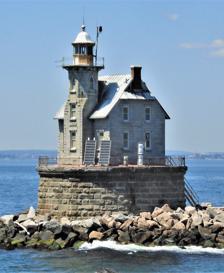
Building: Race Rock Light
Country: Unknown
Year built: 1878
For the light in British Columbia, see Race Rocks Light . Lighthouse Race Rock Light (2022) Location Entrance to Long Island sound Coordinates 41°14′36.6″N 72°2′49.2″W / 41.243500°N 72.047000°W / 41.243500; -72.047000 Tower Constructed 1878 Foundation Granite and concrete caisson and pier. Construction Granite Automated 1978 Height 45 feet (14 m) Shape Square/octagonal Markings Natural color with white lantern Heritage National Register of Historic Places listed place Fog signal Fog Horn points southeast. HORN: 2 every 30s Light First lit 1879 Deactivated Active Focal height 67 feet (20 m) Lens Fourth order Fresnel lens Range 16 nautical miles (30 km; 18 mi) Characteristic Flashing Red 10s Race Rock Light Station U.S. National Register of Historic Places Nearest city Fishers Island, New York Area less than one acre Architect Francis Hopkinson Smith Architectural style Gothic Revival MPS Light Stations of the United States MPS NRHP reference No. 05000347 Added to NRHP April 29, 2005 Race Rock Light is a lighthouse on Race Rock Reef, a dangerous set of rocks on Long Island Sound southwest of Fishers Island , New York and the site of many shipwrecks. It is currently owned and maintained by the New London Maritime Society as part of the National Historic Lighthouse Preservation Act program. Race Rock Light was built 1871–78 and designed by Francis Hopkinson Smith (1838–1915). It is an excellent example of 19th-century engineering and design.  The massive masonry foundations on the reef took seven years to complete, but the stone structure, the keeper's quarters, and the tower were built in only nine months once the foundation was secure.  The lighthouse has a fourth-order Fresnel lens in a tower standing 67 feet (20 m) above the waterline.  The United States Coast Guard automated the light in 1978. Race Rock Lighthouse was added to the National Register of Historic Places in 2005. History Race Rock Lighthouse stands in Long Island Sound, 8 miles (13 km) from New London, Connecticut , at the mouth of the Race where the waters of the Sound rush both ways with great velocity and force.  By 1837, eight vessels had been lost in 8 years on Race Point reef. In 1838, Congress appropriated $3,000 for a lighthouse at Race Rock but the money was never expended. In 1852, the Lighthouse Board reported: "Various efforts have been made, and numerous appropriations expended, in endeavoring to place an efficient and permanent mark on this point. Buoys cannot be kept on it, and spindles have hitherto only remained until the breaking up of the ice in the spring." Construction of the riprap foundation began in April 1871.  In all, 10,000 tons of granite were used in the foundation. The Board reported in 1872 that the building costs were so high that "no more than the landing and the enrockment of the foundation, and two courses of the pier" could be paid for. Congress appropriated a further $75,000 in 1873, and the lighthouse was completed at a total cost of $278,716. The ledge on which the lighthouse is built is under water and 3 ⁄ 4 mile from Race Point Reef. It was made approximately level with small broken stones and riprap.  Upon this was placed a circular-stepped mass of concrete, 9 feet (2.7 m) thick, built in four concentric layers.  To form the layers of concrete, cylindrical bands of half-inch iron were used.  The upper surface of the concrete is 8 inches (200 mm) above mean low water and carries a conical pier that is 30 feet (9.1 m) high, 57 feet (17 m) in diameter at the base, and crowned by a projecting coping 55 feet (17 m) in diameter.  The pier is made of heavy masonry backed with concrete and contains cisterns and cellars. The pier is surmounted by a 1 1 ⁄ 2 story granite dwelling, and the granite light tower ascends from its front. The whole structure is surrounded and protected by riprap. The tower is square at the base and octagonal at the top; it carries a fourth-order alternating electric light, standing 67 feet (20 m) above sea level and 45 feet (14 m) above land, and visible 14 nautical miles (26 km; 16 mi) at sea. It was added to the National Register of Historic Places in 2005 as Race Rock Light Station . In June 2011, the General Services Administration made the Race Rock Light available at no cost to public organizations willing to preserve them as part of the  National Historic Lighthouse Preservation Act program. The New London Maritime society took ownership of Race Rock and two other lighthouses that mark the approach to New London, Connecticut . See also List of lighthouses in the United States References